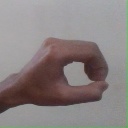
अक्षर: औ